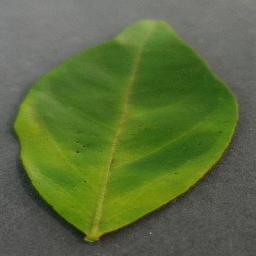
Label: Orange___Haunglongbing_(Citrus_greening)